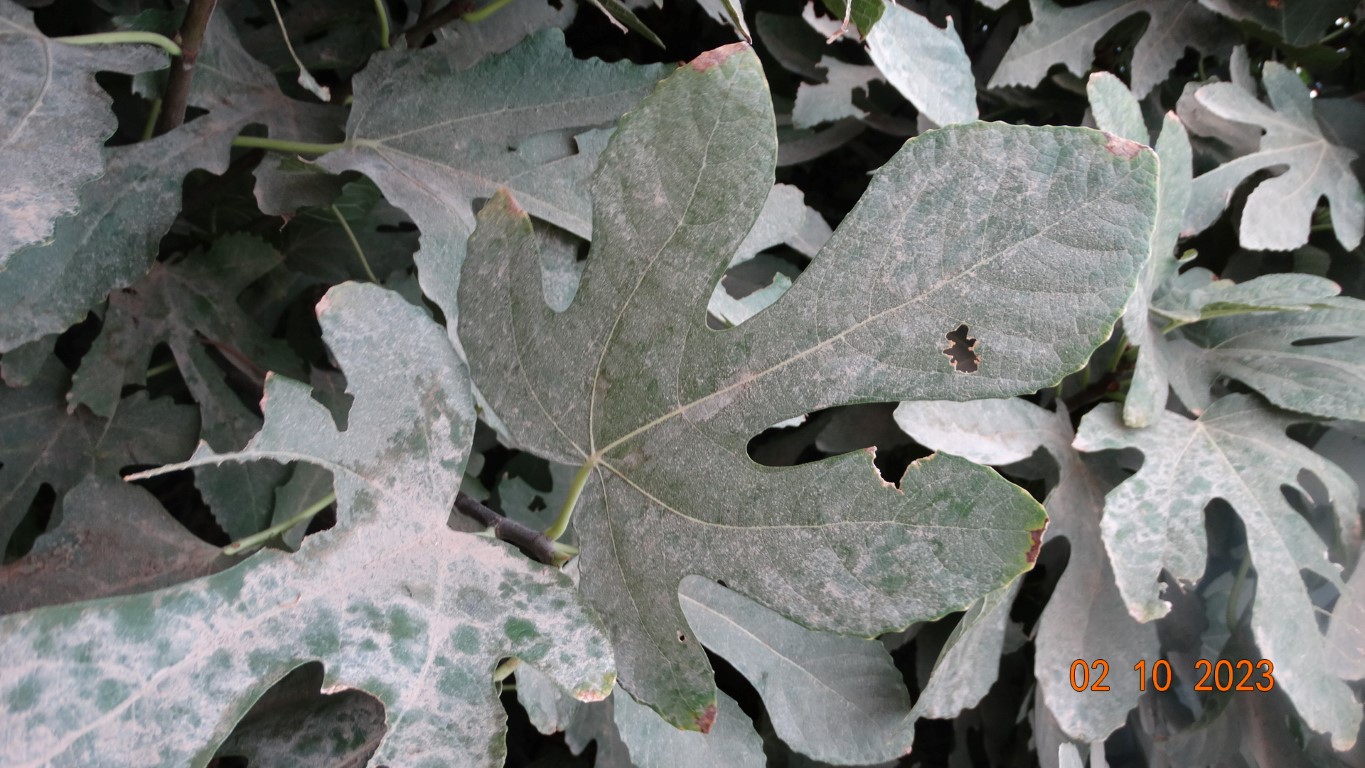
Label: healthy